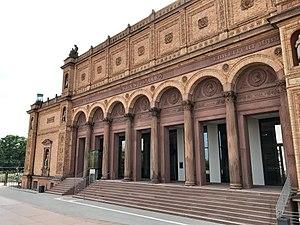
Cette liste des plus grands musées d'art du monde procède à un classement des musées d'art et autres musées contenant principalement des œuvres d'art en fonction de la surface totale d'exposition.